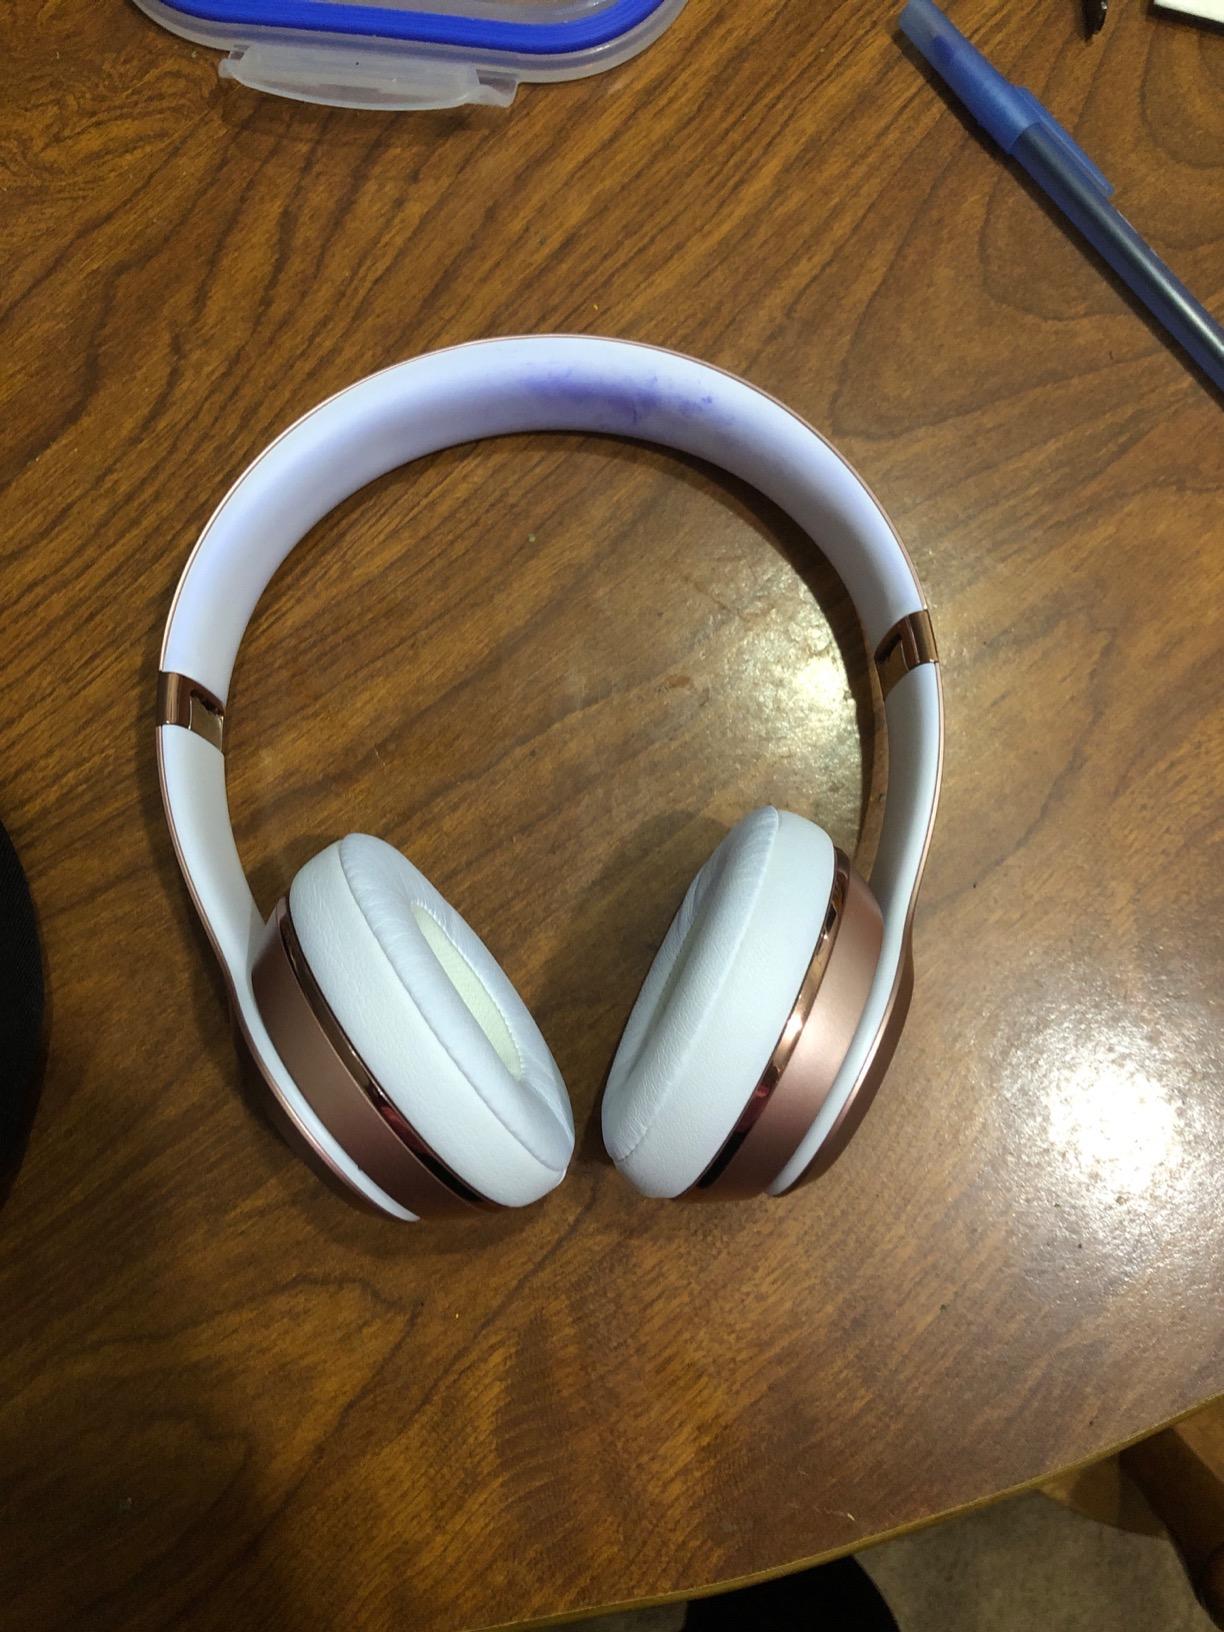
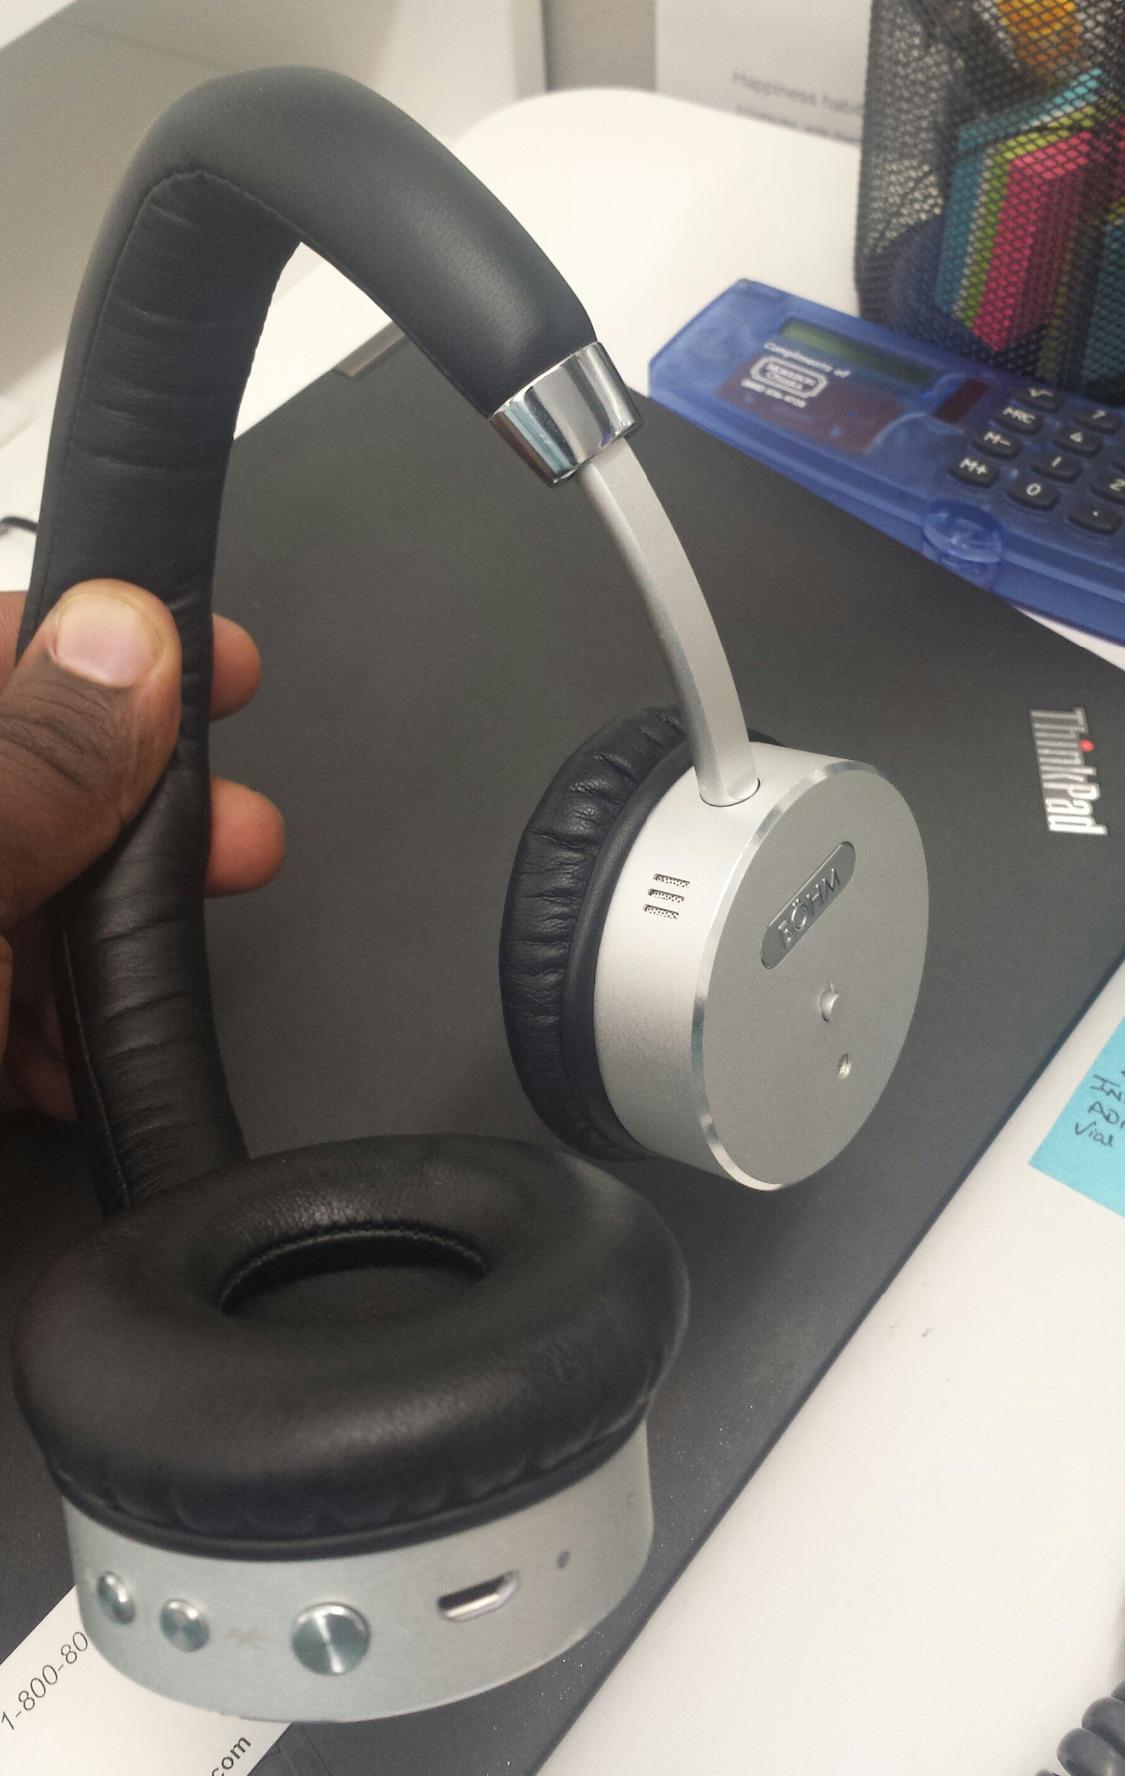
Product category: headphones
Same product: no